Arnicourt

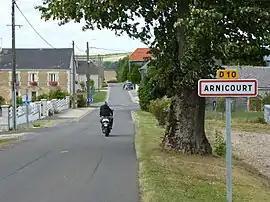
Entrance to the village

Arnicourt is a commune in the Ardennes department in the Grand Est region of northern France.